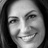
Emotion: happy